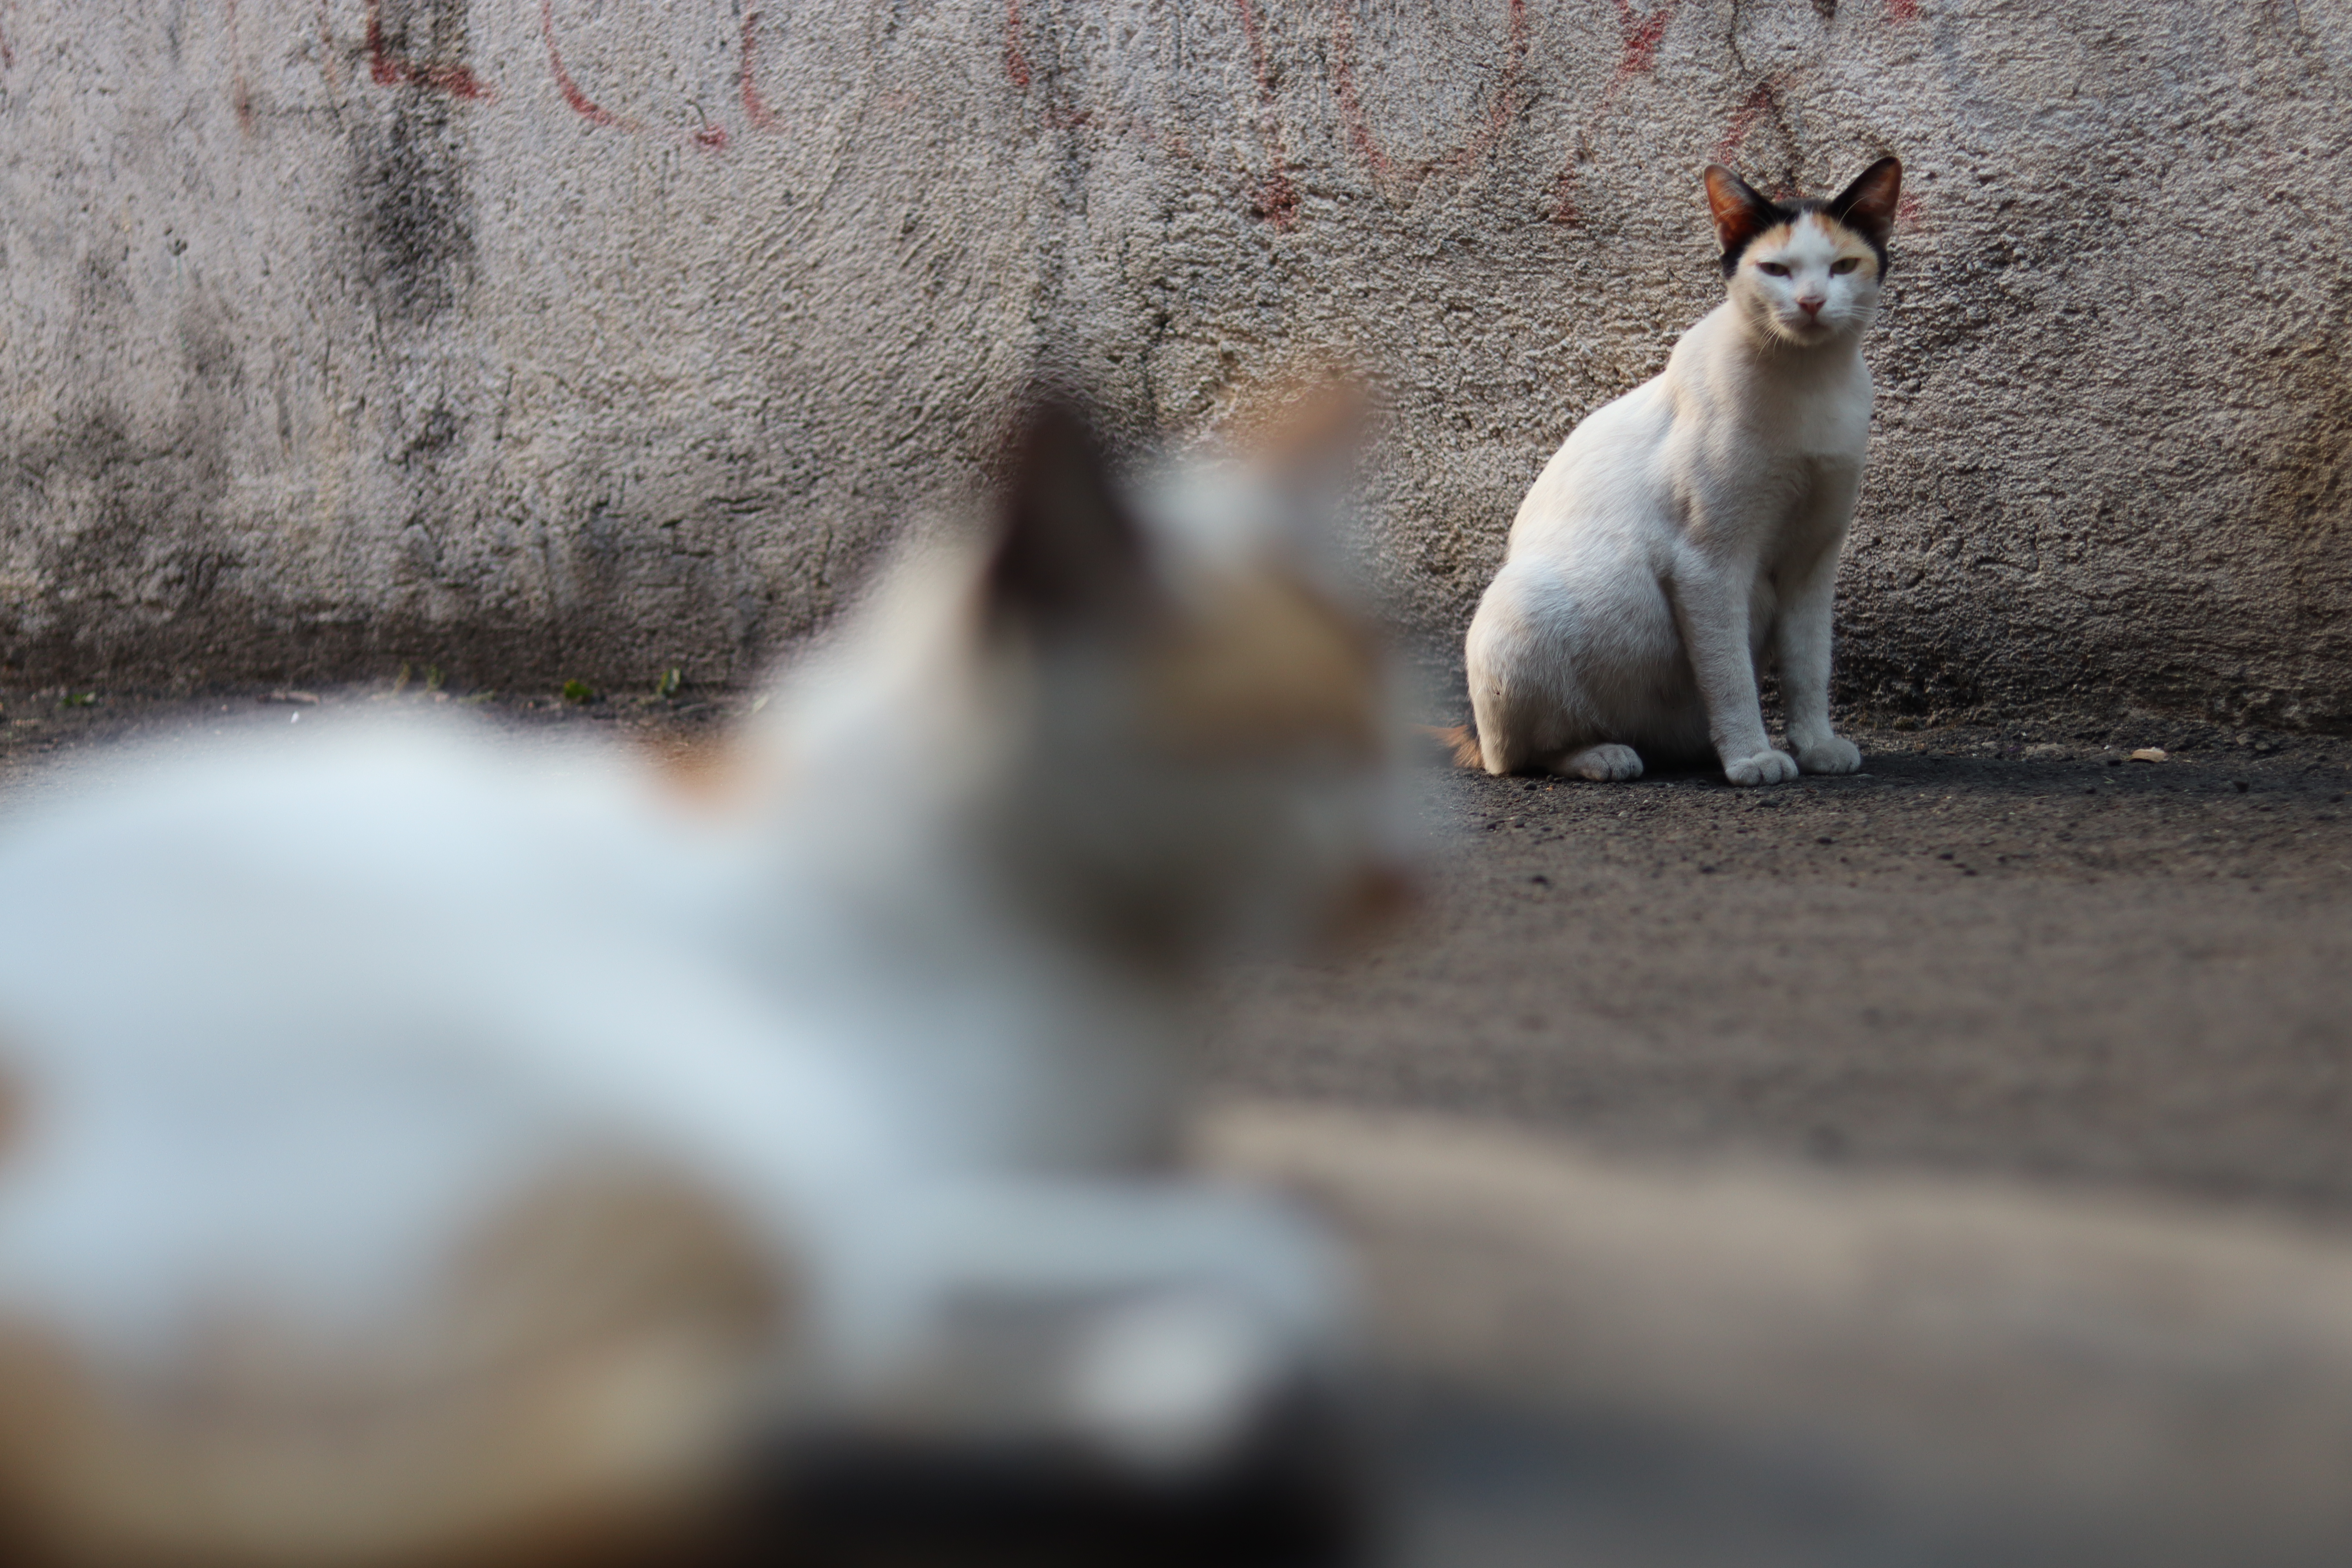
cat, carnivore, felidae, mammal, whiskers, small to medium sized cats, grey, fawn, terrestrial animal, snout, tail, asphalt, road surface, shadow, fur, paw, wildlife, road, domestic short haired cat, sitting, comfort, grass